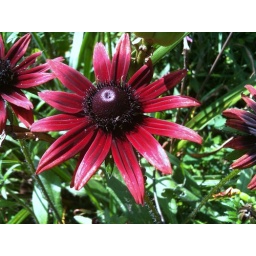
Flora and fauna in my garden today. Taken with my IPhone 3GS. Red rudbeckia flowers